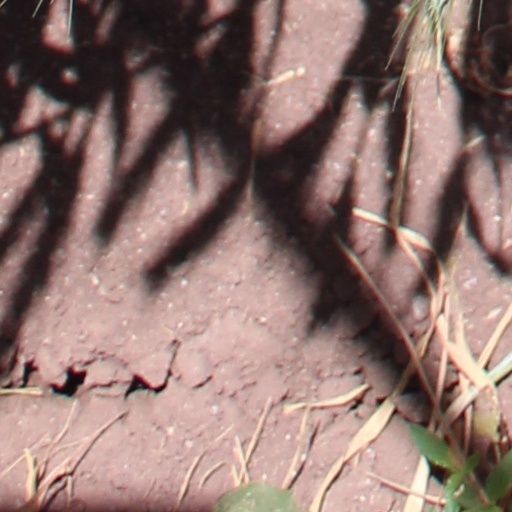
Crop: wheat